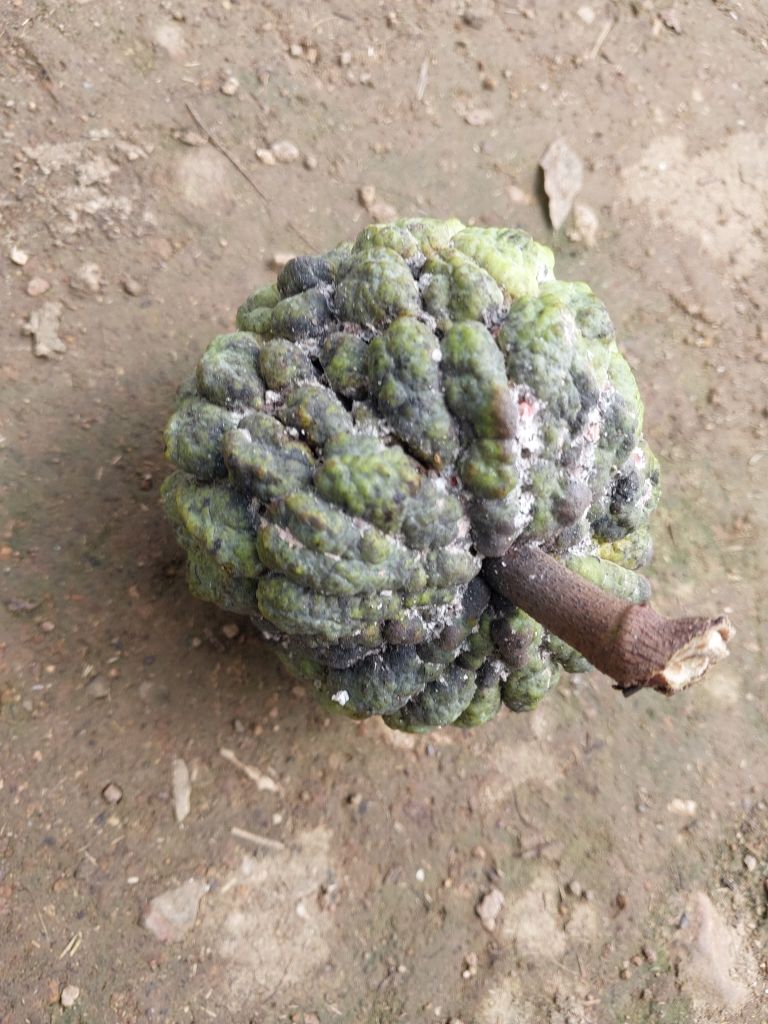
Disease label: Blank Canker